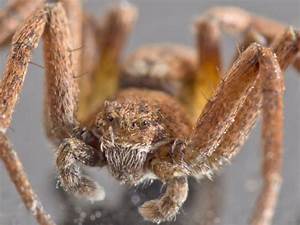
Label: spider